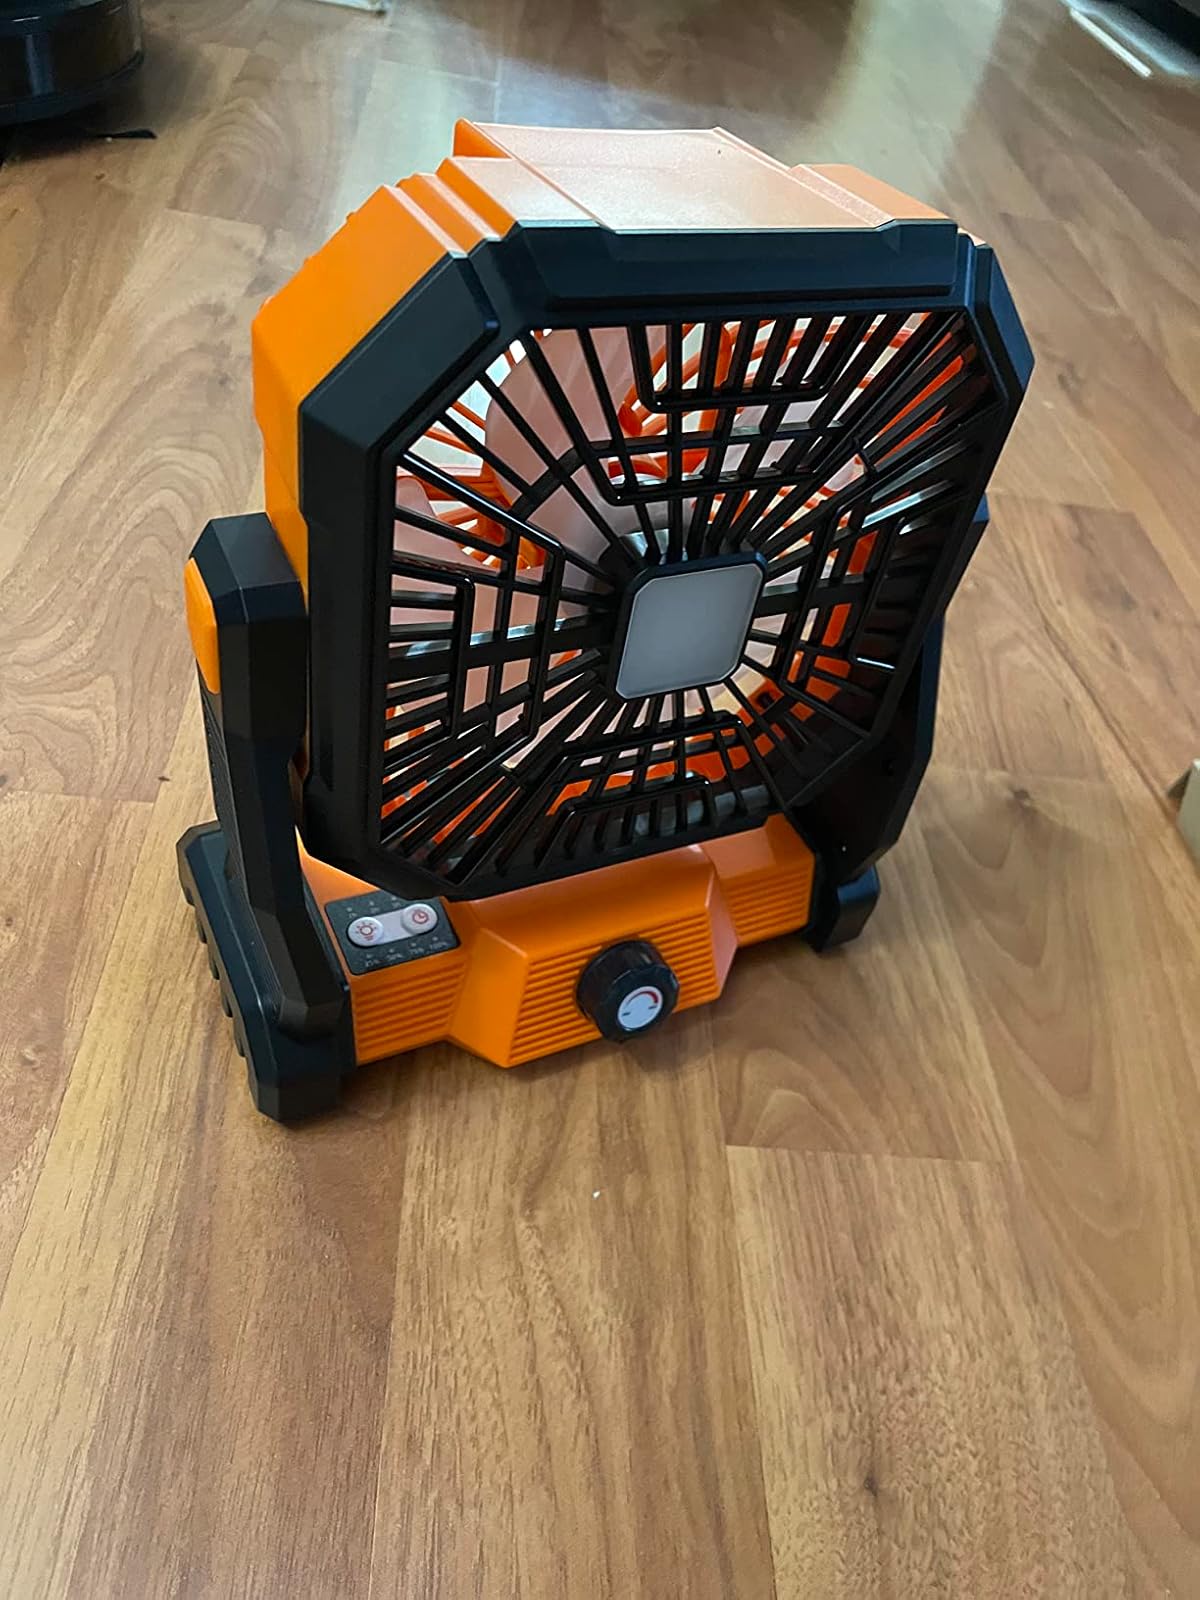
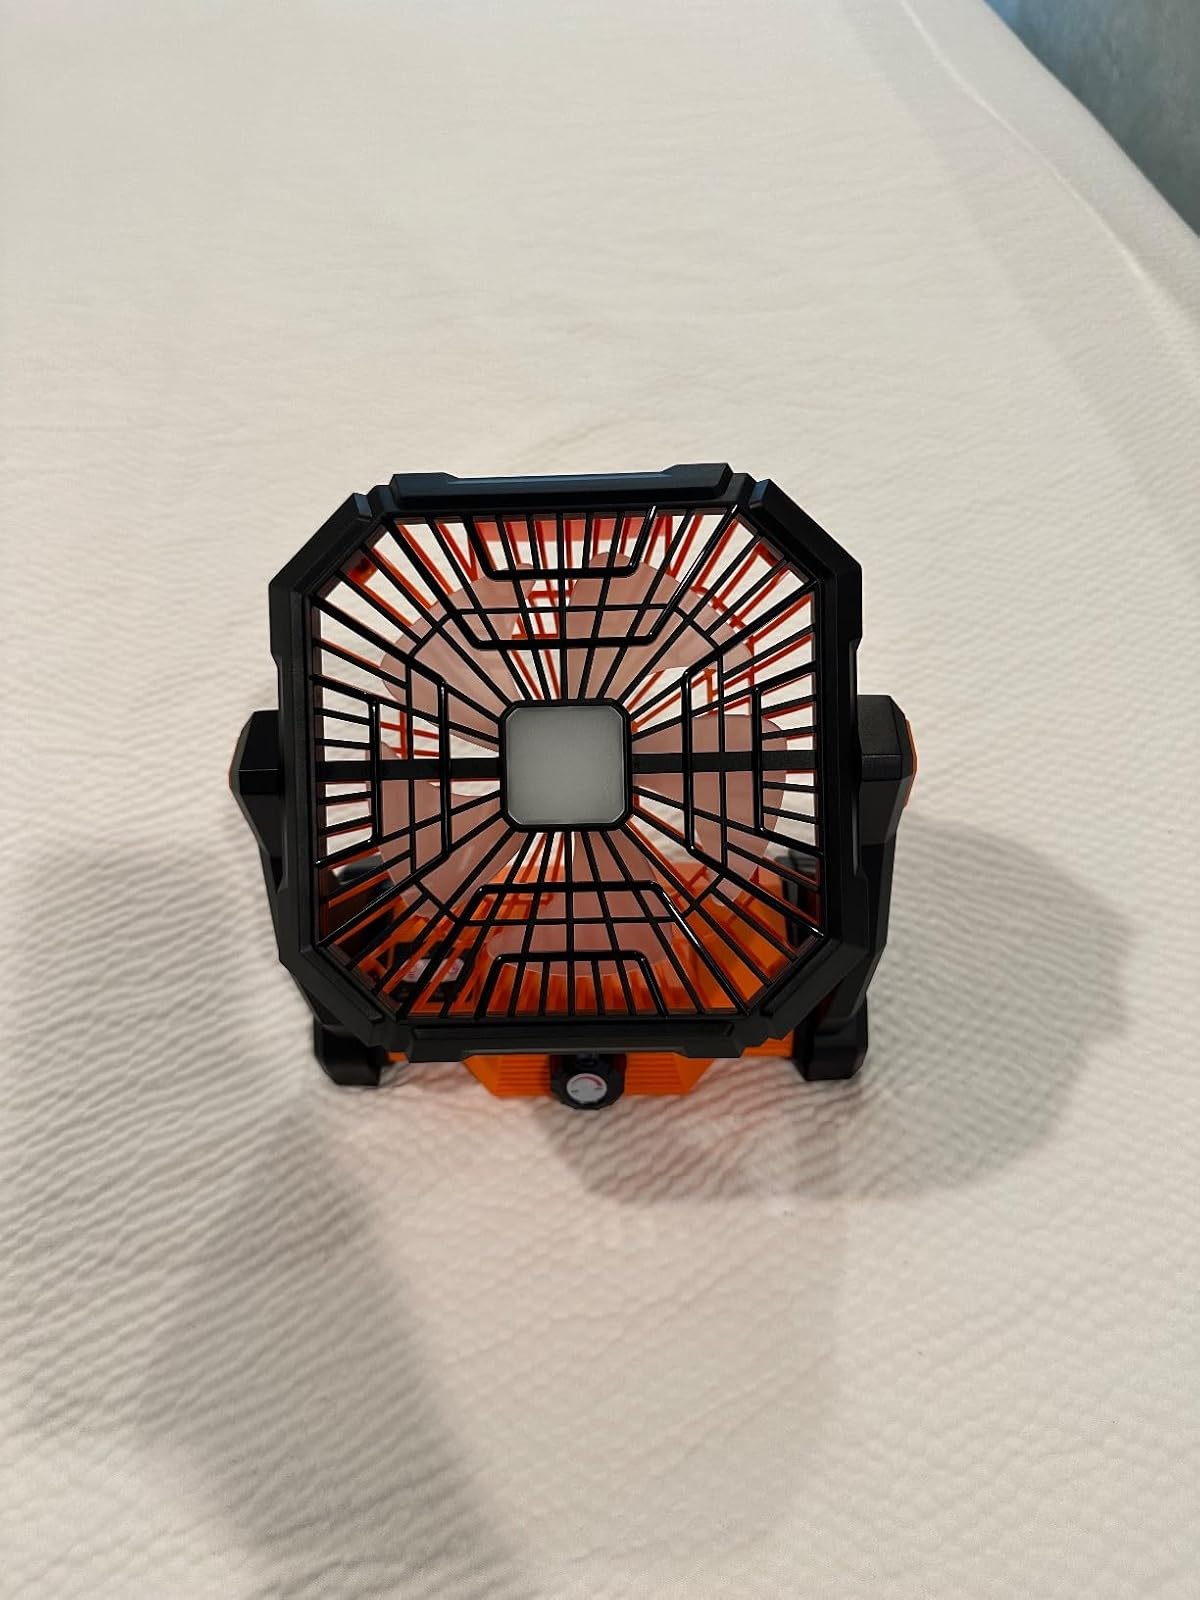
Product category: lantern
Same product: yes